Mount Oakan

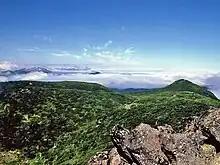
View from the Siberian dwarf pine zone on Mount Oakan, looking toward Mount Meakan. (July 2008)

Mount Oakan emerged in the Late Pleistocene dropping pumice on Minamishikata. After that, continuous lava flows formed the bulk of the volcano. In the final stages of its life, a parasitic volcano formed a lava dome at the summit.